Naomichi Marufuji

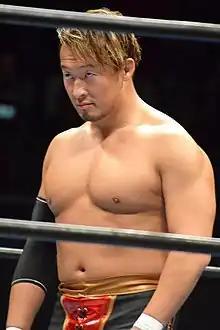
Marufuji in 2016

(born September 26, 1979) is a Japanese professional wrestler signed to Pro Wrestling Noah. Marufuji is a four-time GHC Heavyweight Champion, as well as the first of two men to win Junior Heavyweight Championships in all three major Japanese promotions (Minoru Tanaka is the other). In 2020, he was appointed to the position of Executive Vice President of CyberFight, the parent company of Noah. He also makes occasional appearances in other professional wrestling promotions including New Japan Pro-Wrestling (NJPW), All Japan Pro Wrestling (AJPW), Ring of Honor (ROH), and Impact Wrestling.